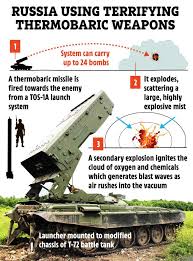
Label: TOS-1